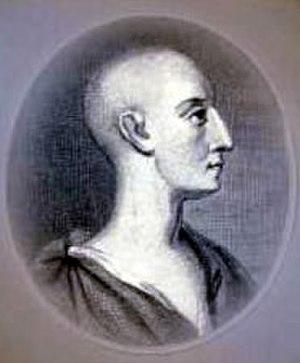
Ambrose Philips, né en 1674 dans le Shropshire et mort à Londres le 18 juin 1749, est un poète anglais.